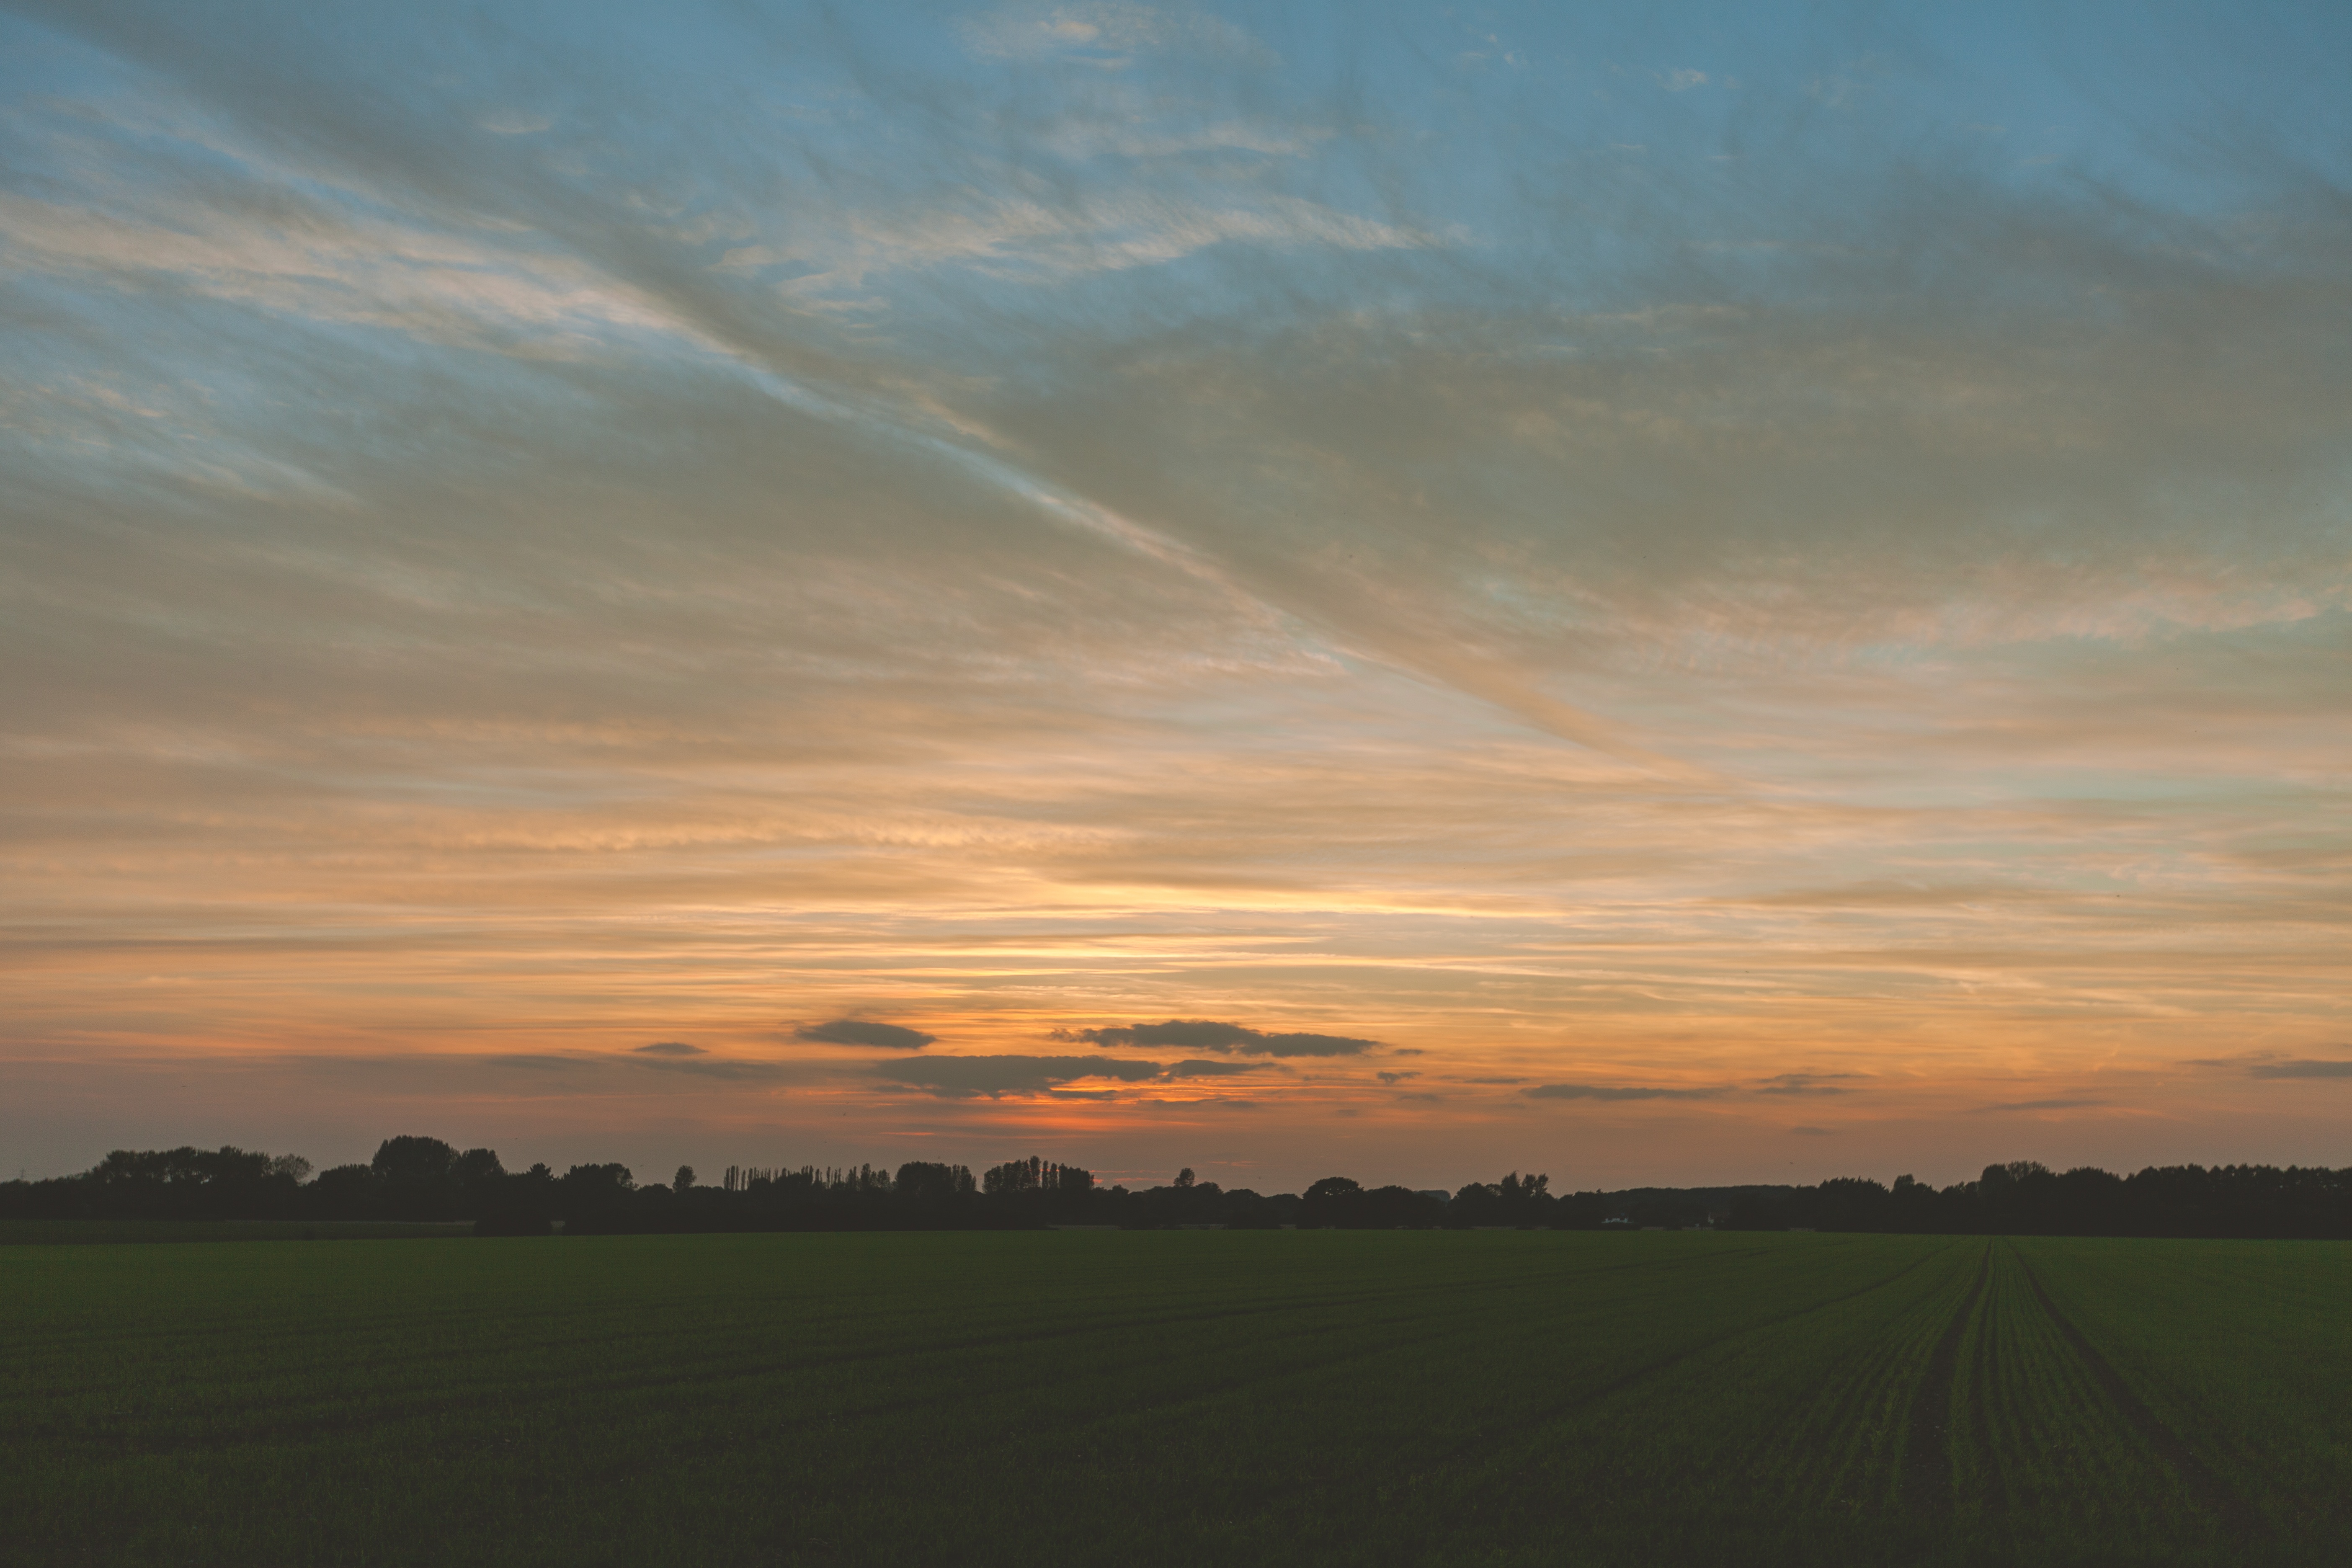
landscape, nature, outdoor, horizon, light, cloud, sky, sunshine, sun, sunrise, sunset, field, farm, meadow, prairie, countryside, sunlight, morning, hill, dawn, land, country, summer, dusk, evening, rural, spring, green, scenic, natural, blue, agriculture, season, plain, farmland, sunny, grassland, bright, scene, nobody, afterglow, rural area, sunset landscape, atmospheric phenomenon, red sky at morning